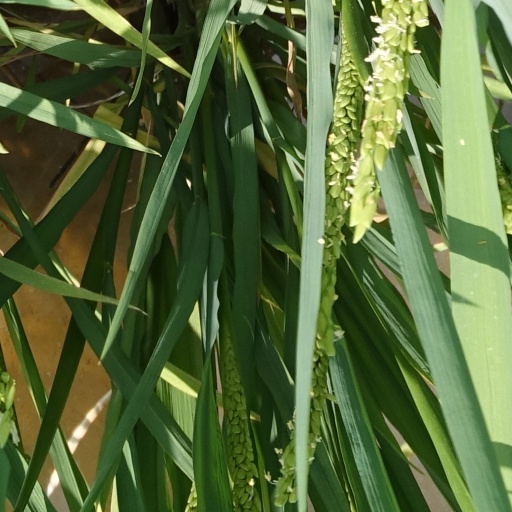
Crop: rice